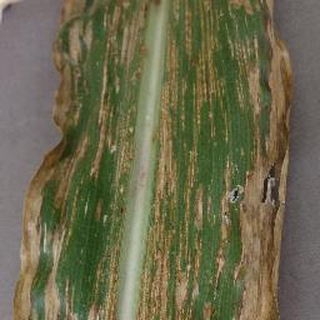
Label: corn_cercospora_leaf_spot